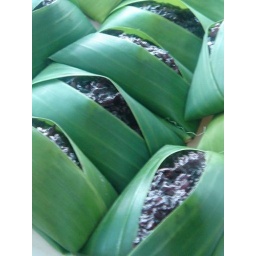
Violet colored rice cake seasoned with coconut milk and sugar and freshly wrapped in banana leaves.